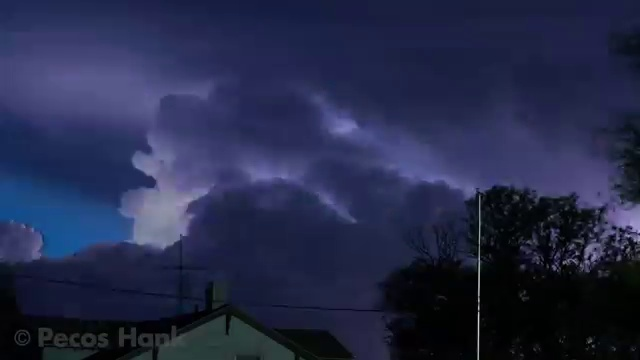
Fire: no
Smoke: no